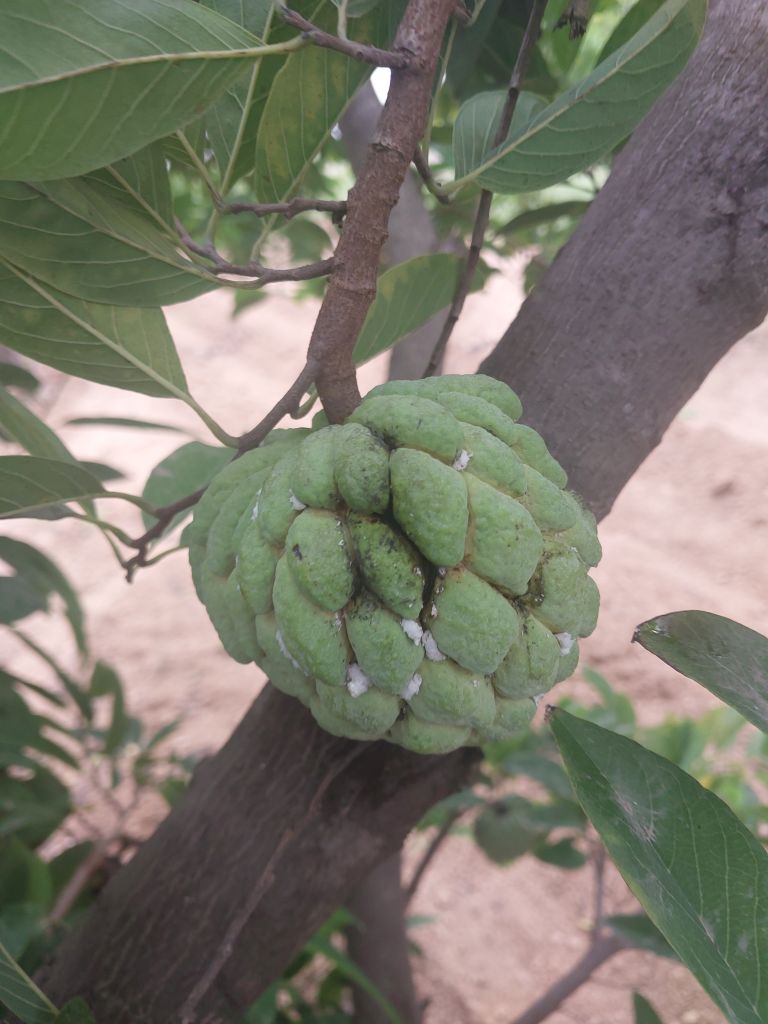
Disease label: Athracnose